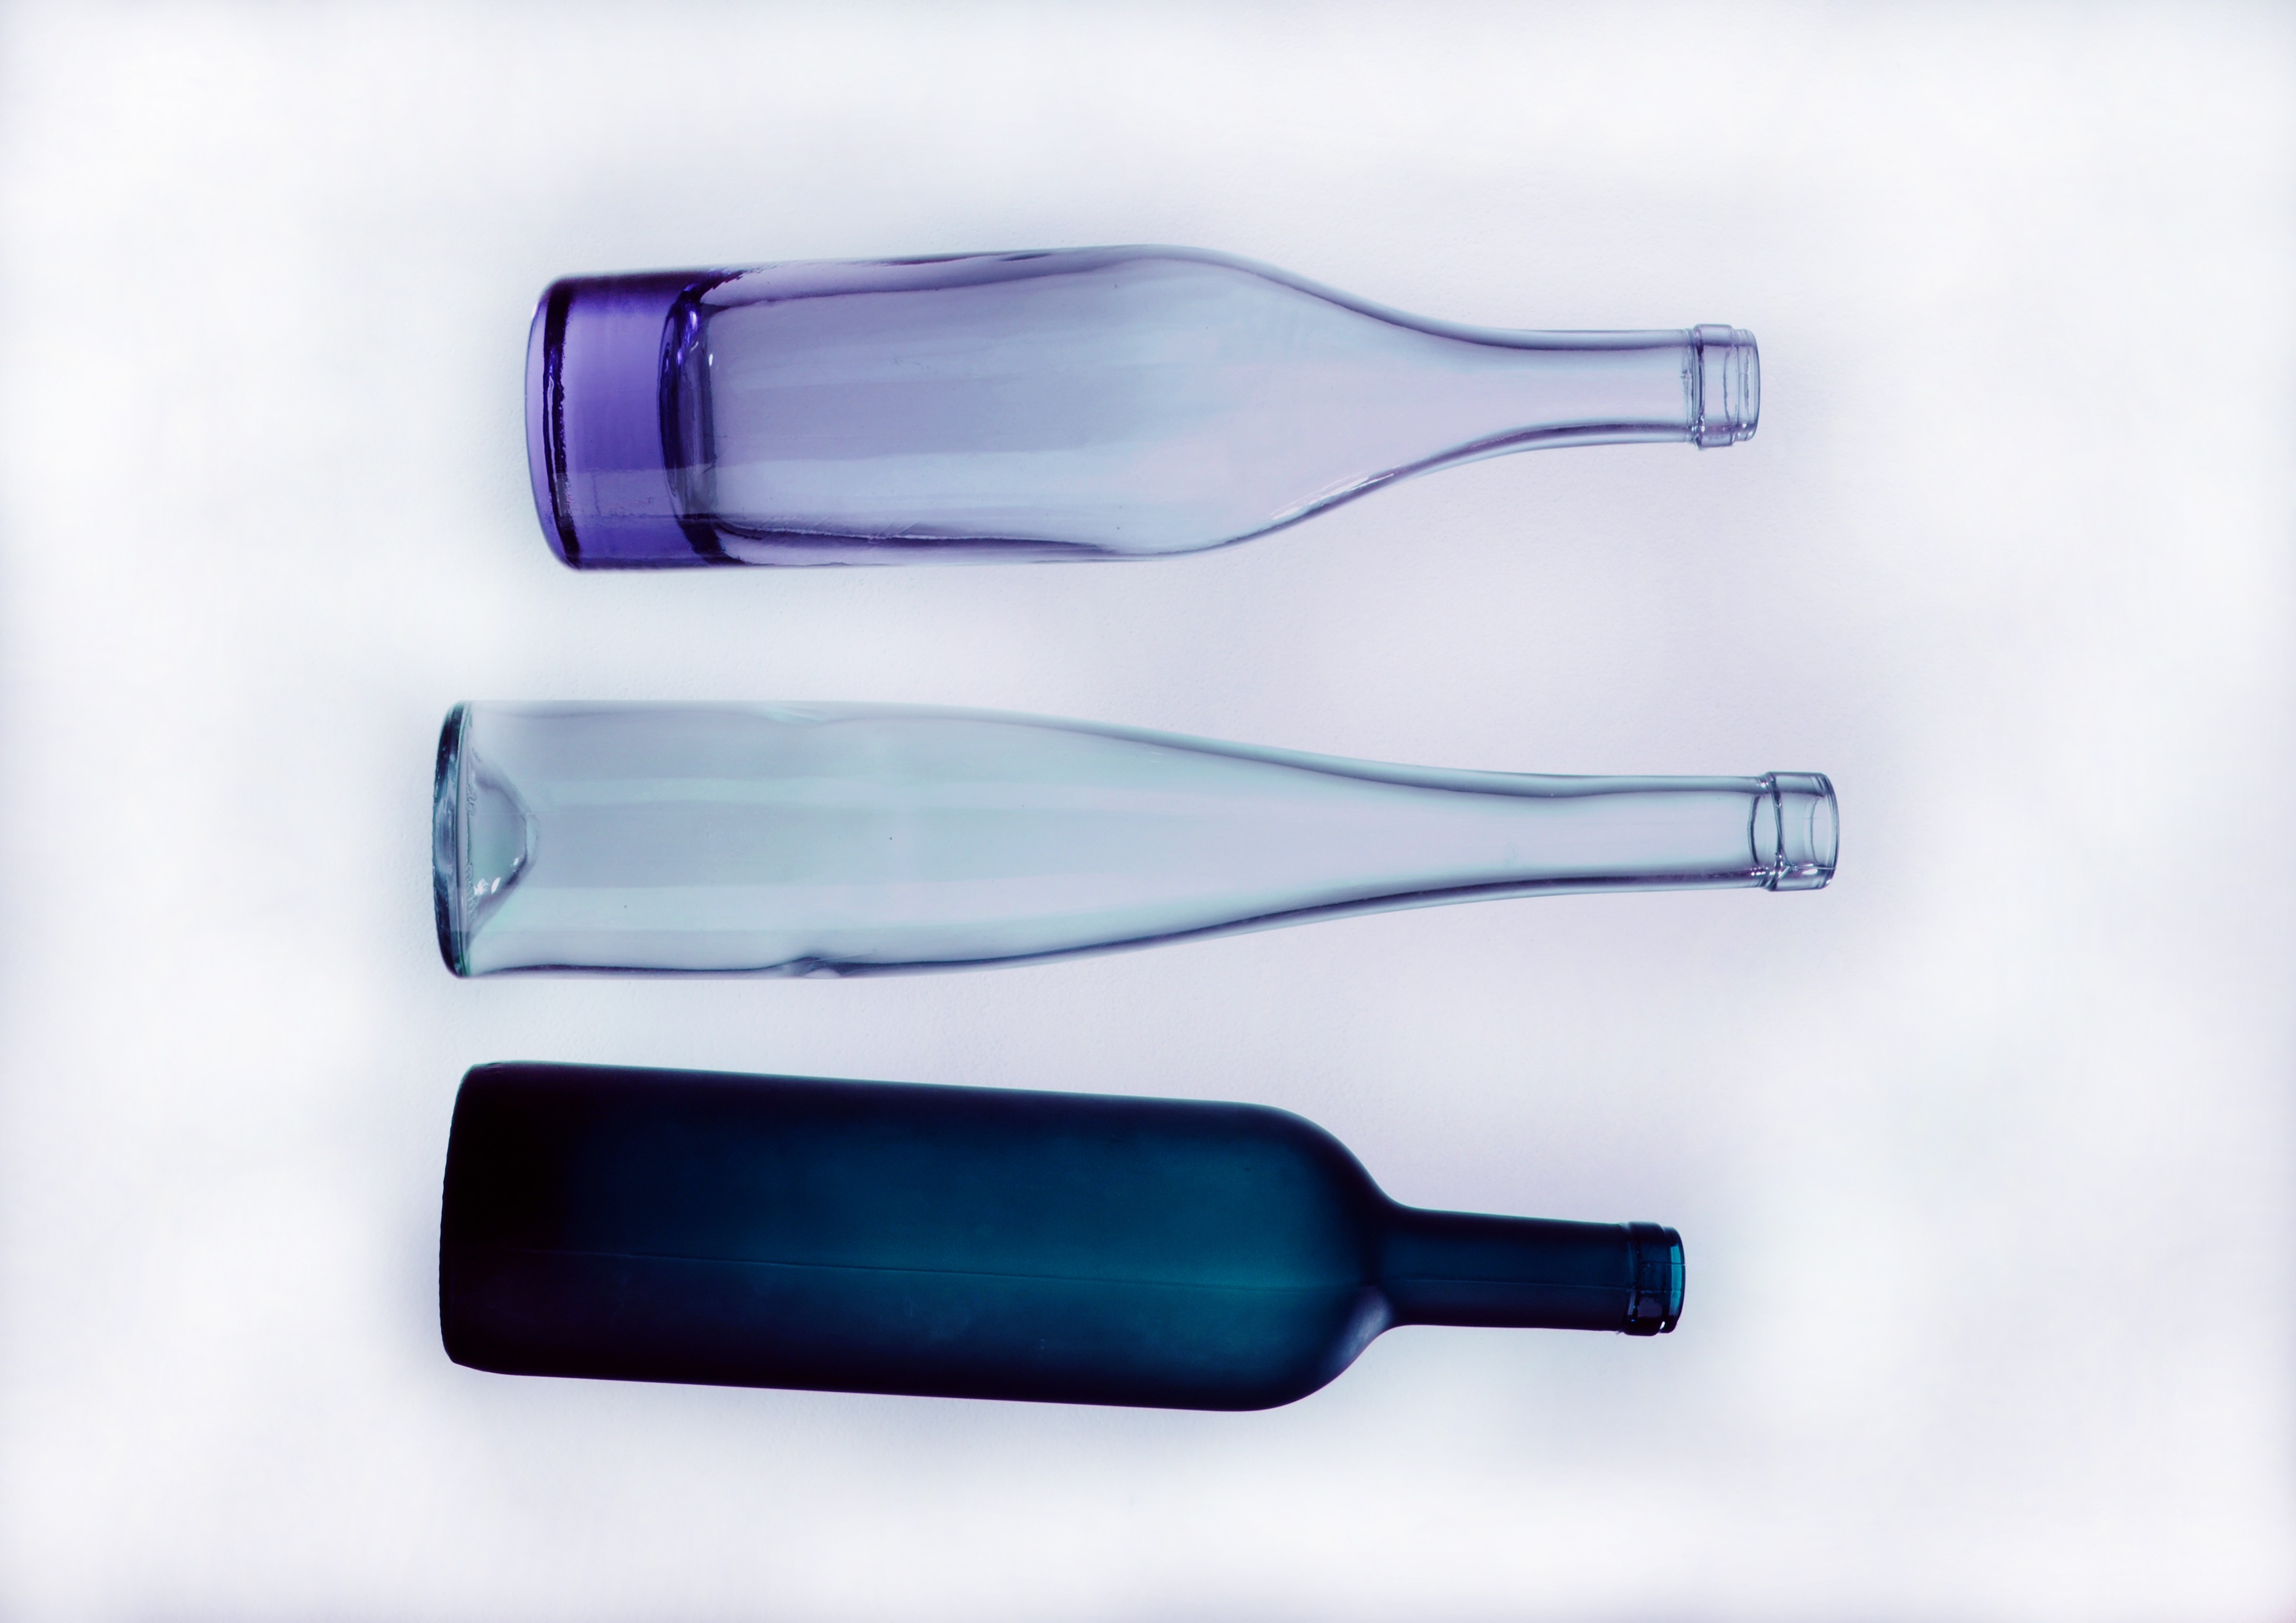
light, purple, glass, photo, color, studio, bottle, blue, still life, product, colors, background, curves, bottles, composition, simplicity, the bottle, light background, a bottle of, colorizing